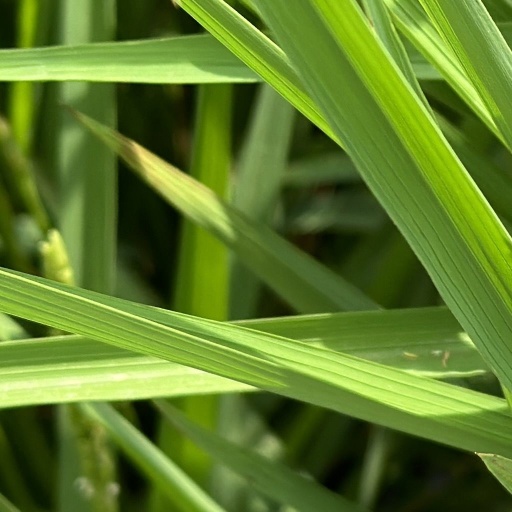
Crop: rice